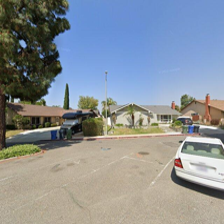
Label: streetView